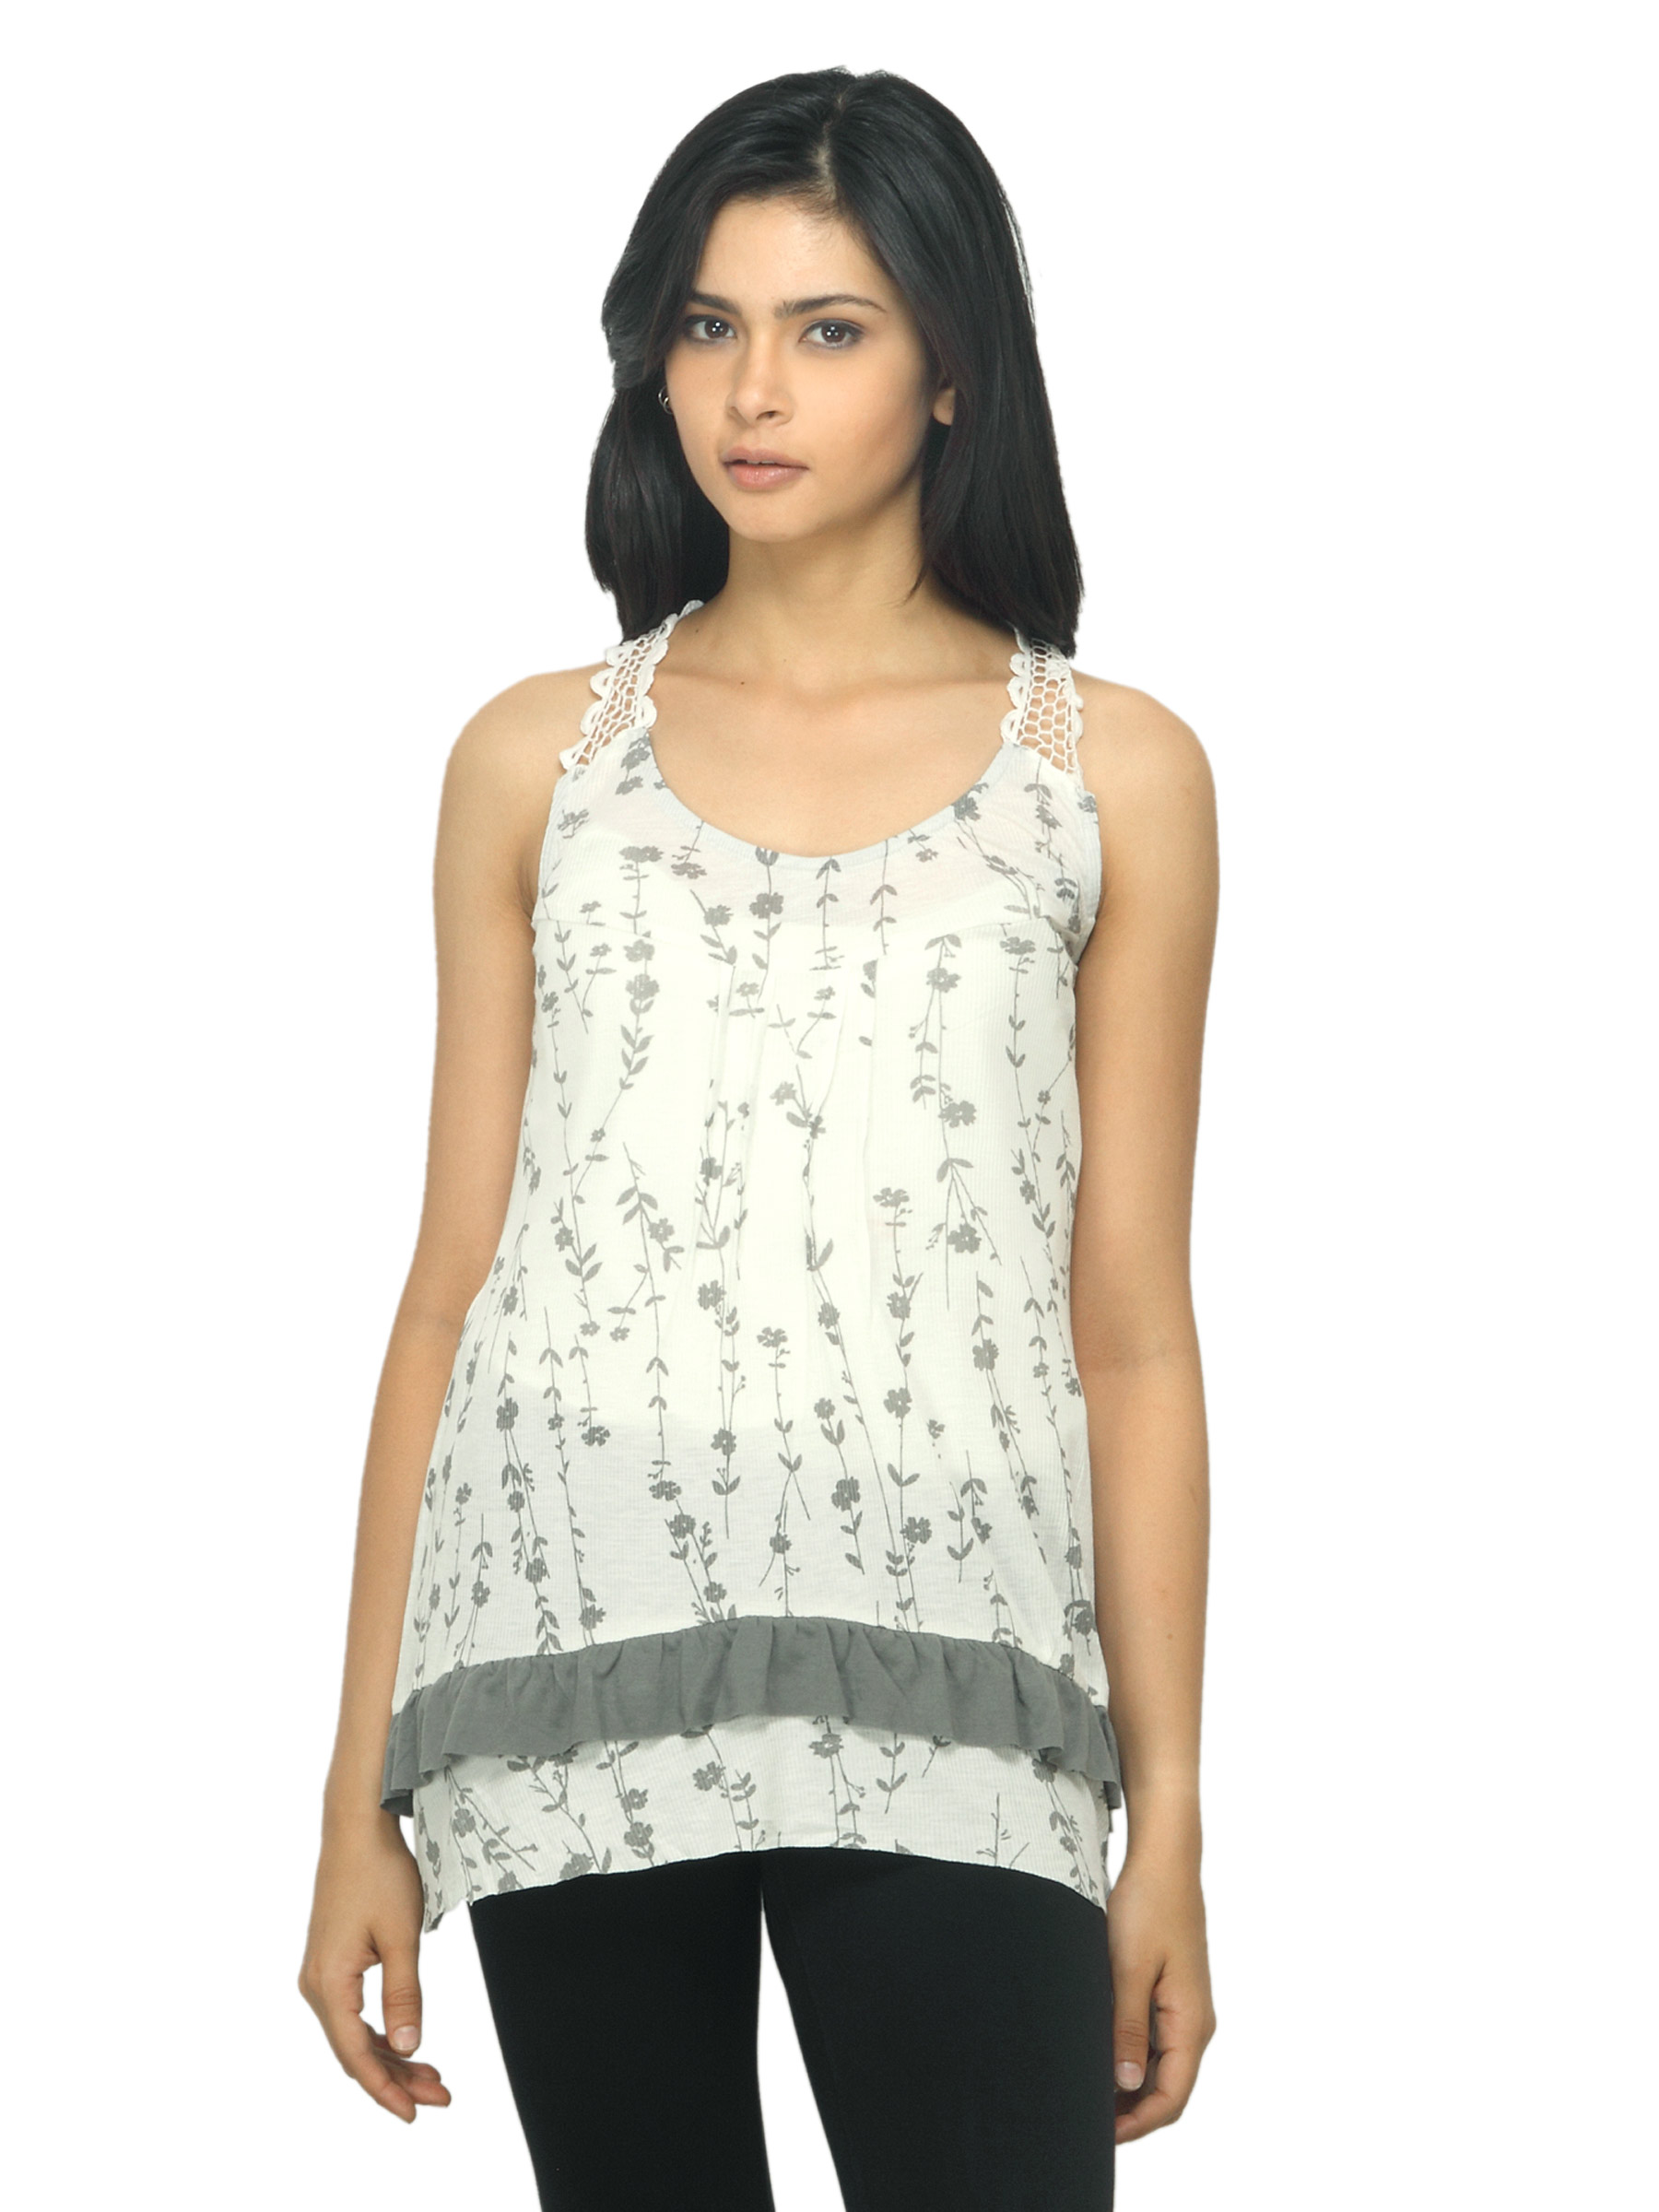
Sepia Women Printed White Tunic
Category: Apparel / Topwear / Tunics
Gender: Women
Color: White
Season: Summer 2012
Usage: Casual